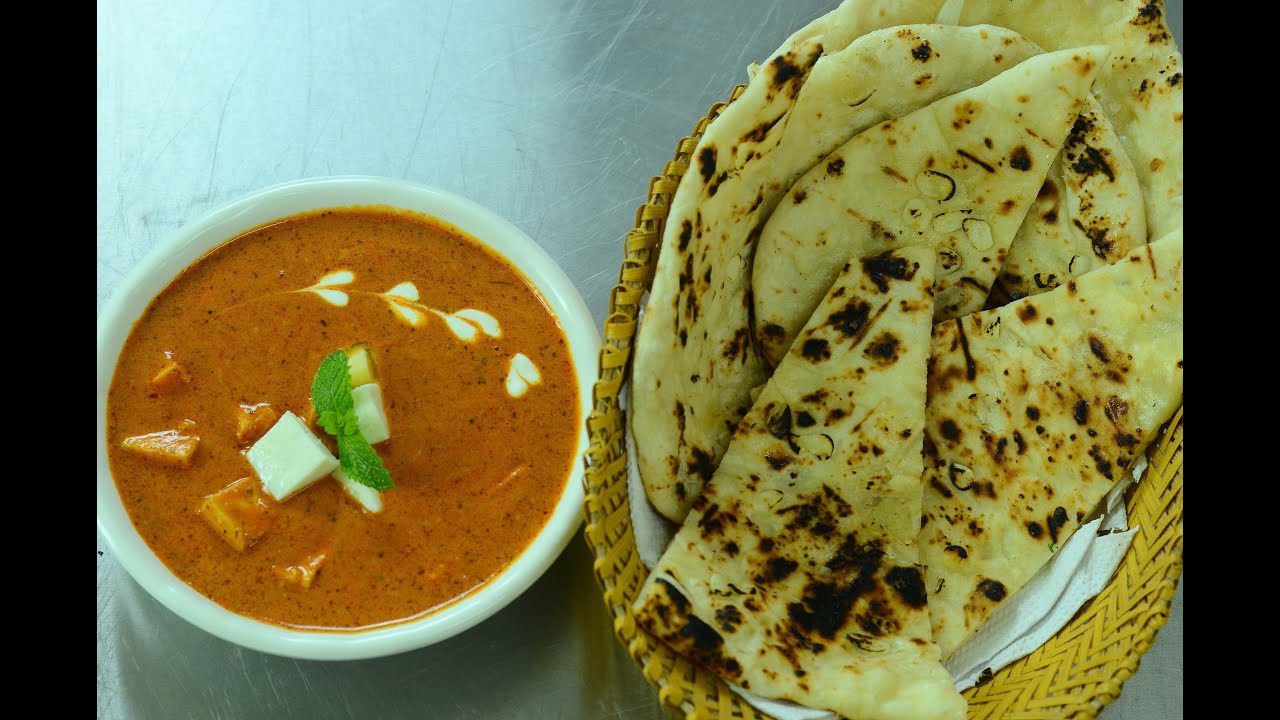
Dish: butter_naan